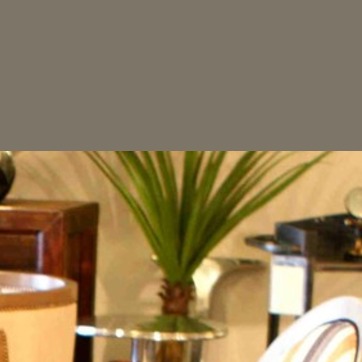
Material: foliage